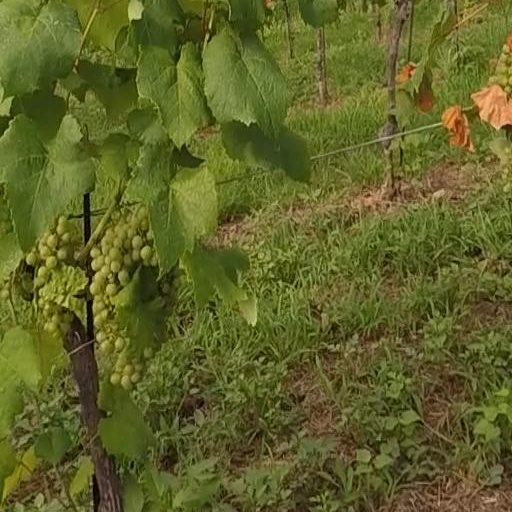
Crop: grape